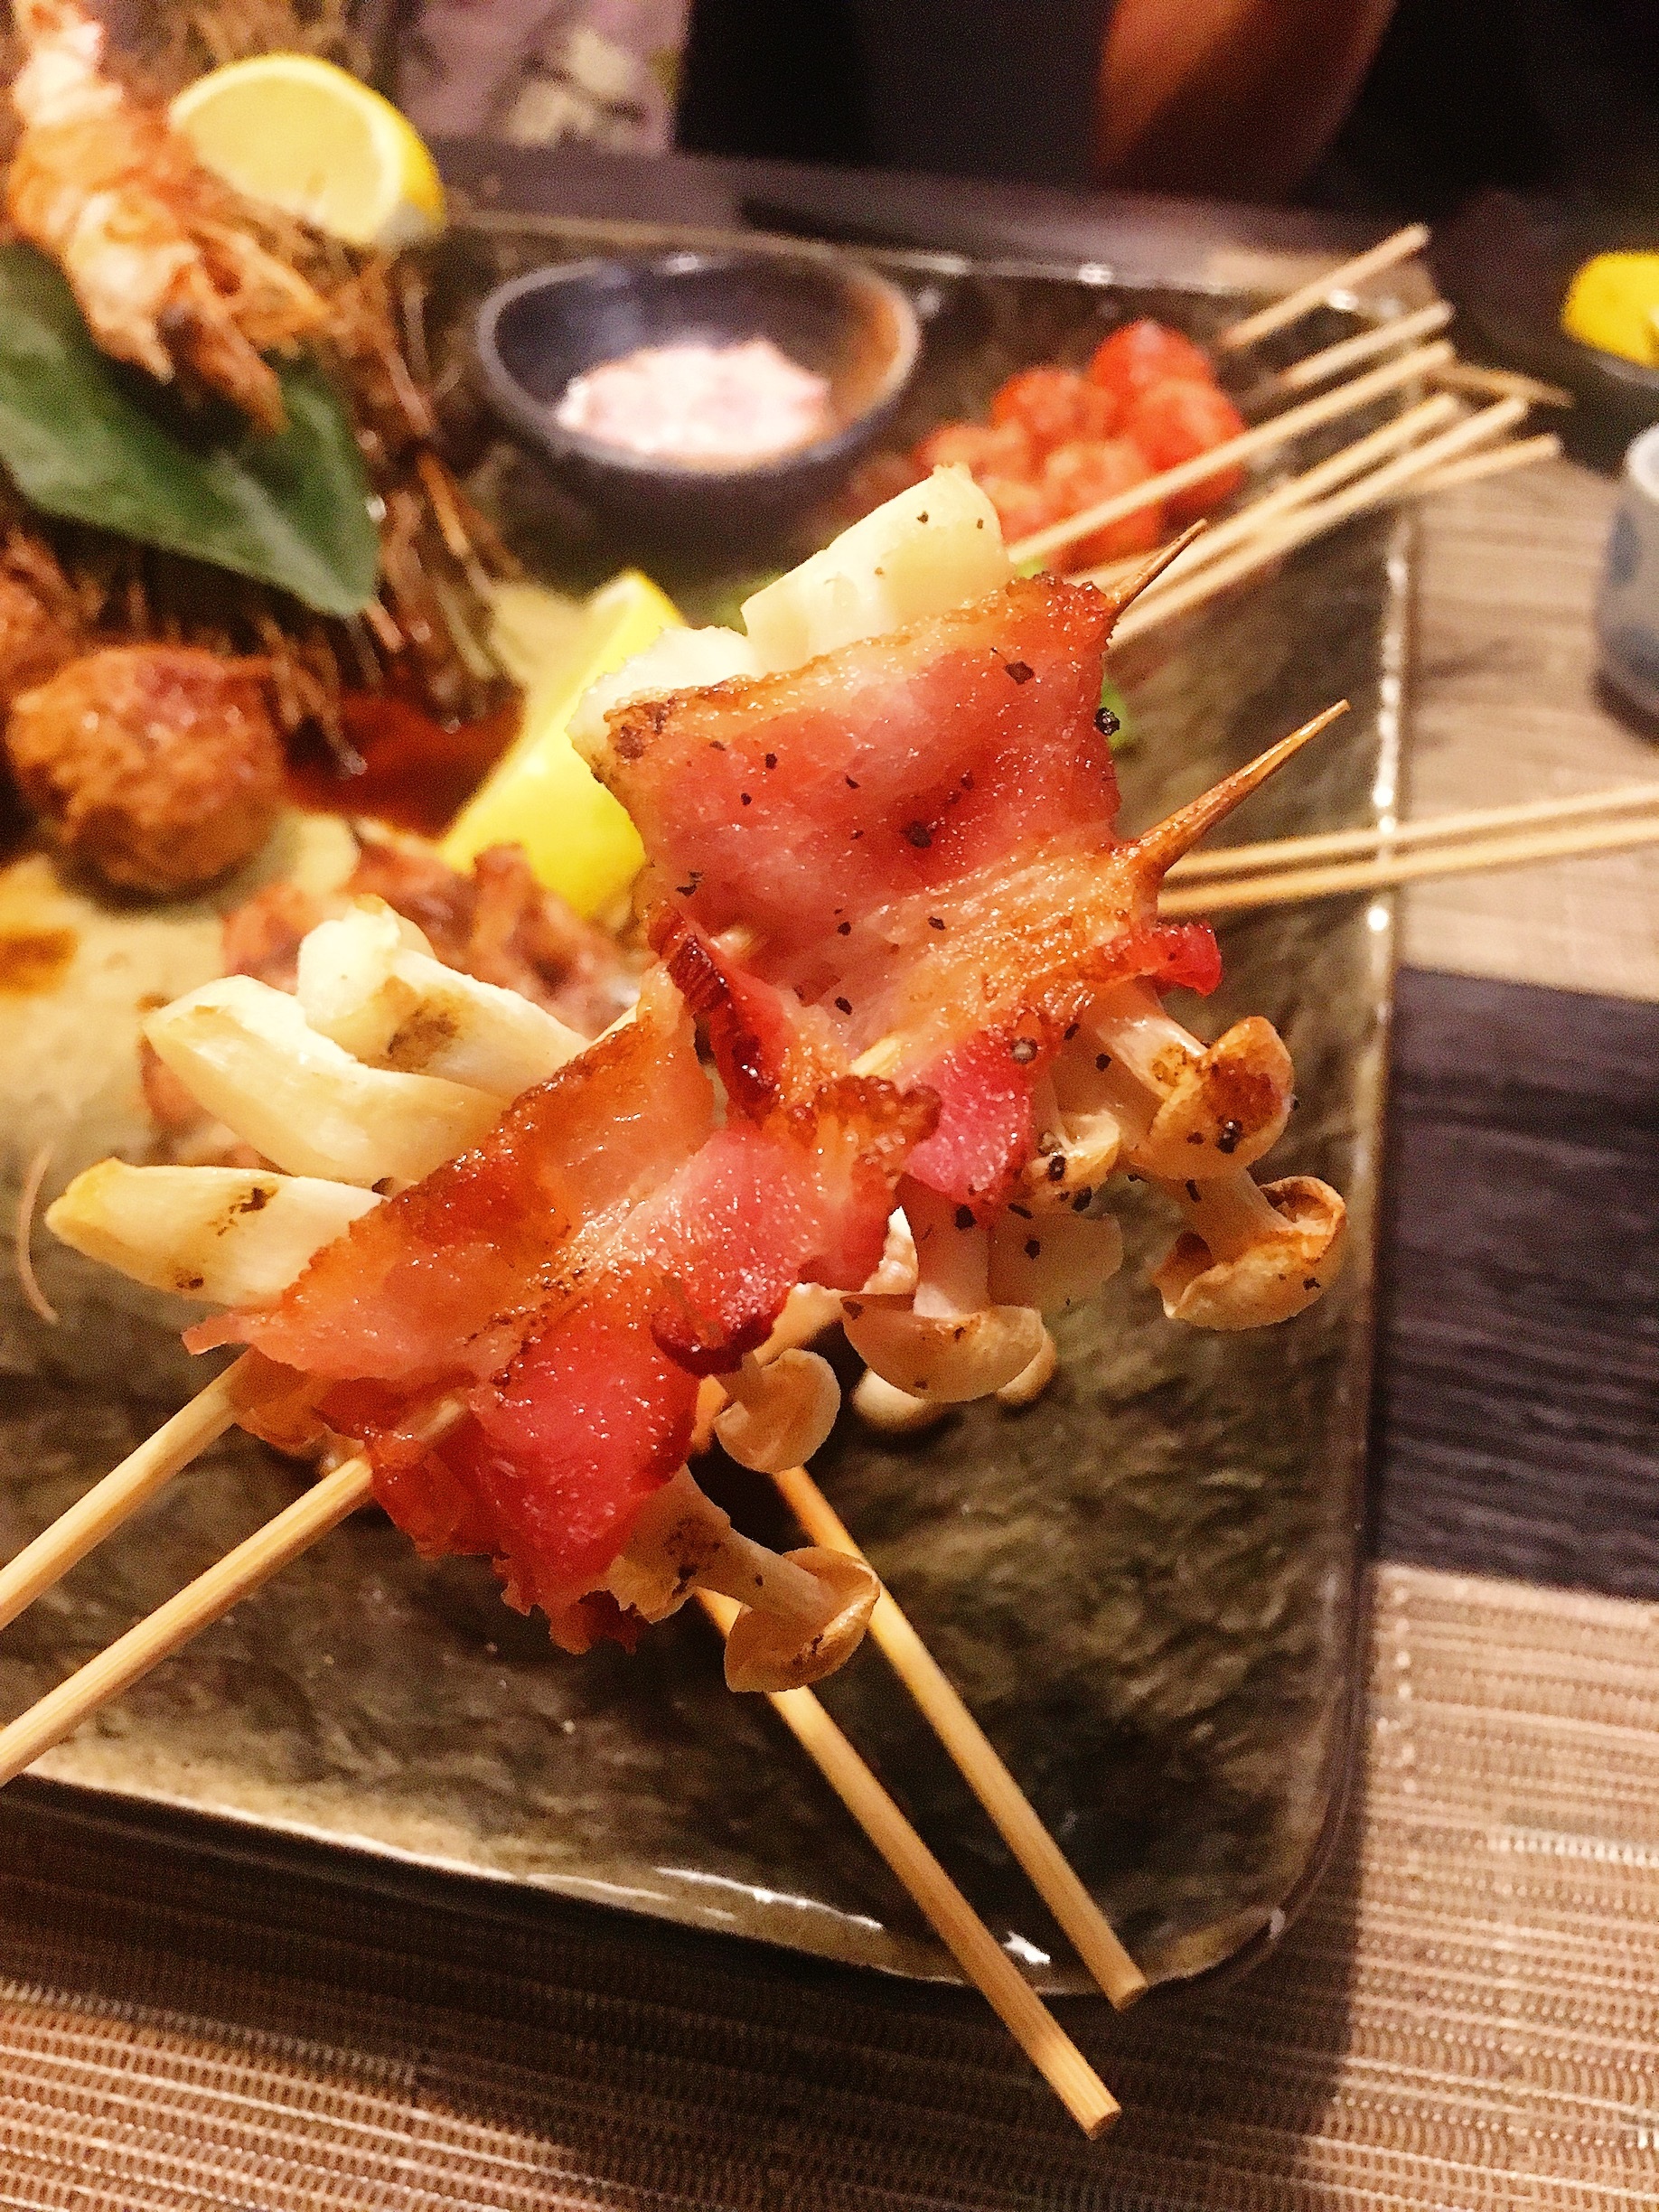
dish, meal, food, produce, meat, cuisine, asian food, japanese, skewer, yakitori, grilled food, japanese cuisine, yakiniku, brochette